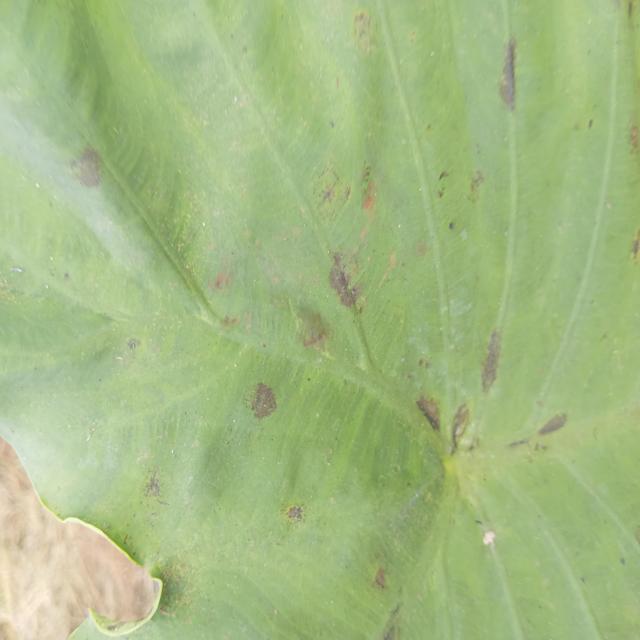
Label: Early_Blight